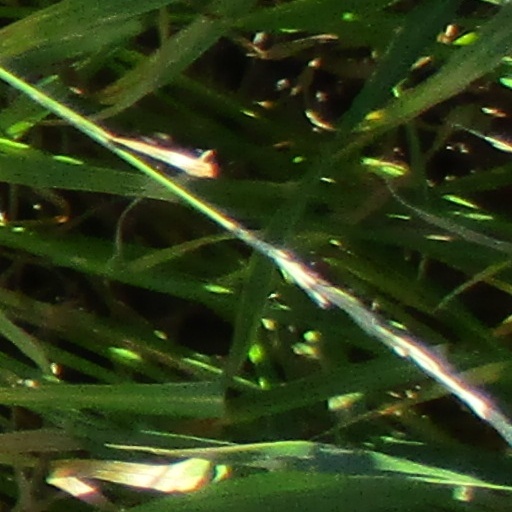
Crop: wheat